Bangsamoro transition period

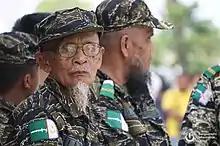
A MILF fighter.

Under the Comprehensive Agreement on the Bangsamoro signed between the Moro Islamic Liberation Front (MILF) and the Philippine national government in 2014, the rebel group would start to decommission its forces once the Bangsamoro autonomous region is set up. The decommissioning process is to be oversaw by the Independent Decommissioning Body in coordination with the Joint Normalization Committee and the Task Force for Decommissioned Combatants. The MILF started the first phase of the process when it submitted a list of its weapons and combatants for decommissioning to the government. The list accounts for 12,000 militants or a third of the MILF's forces.